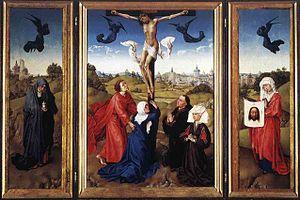
Umbrae mortis est une œuvre de musique vocale pour chœur mixte du compositeur français Pascal Dusapin composée en 1997.